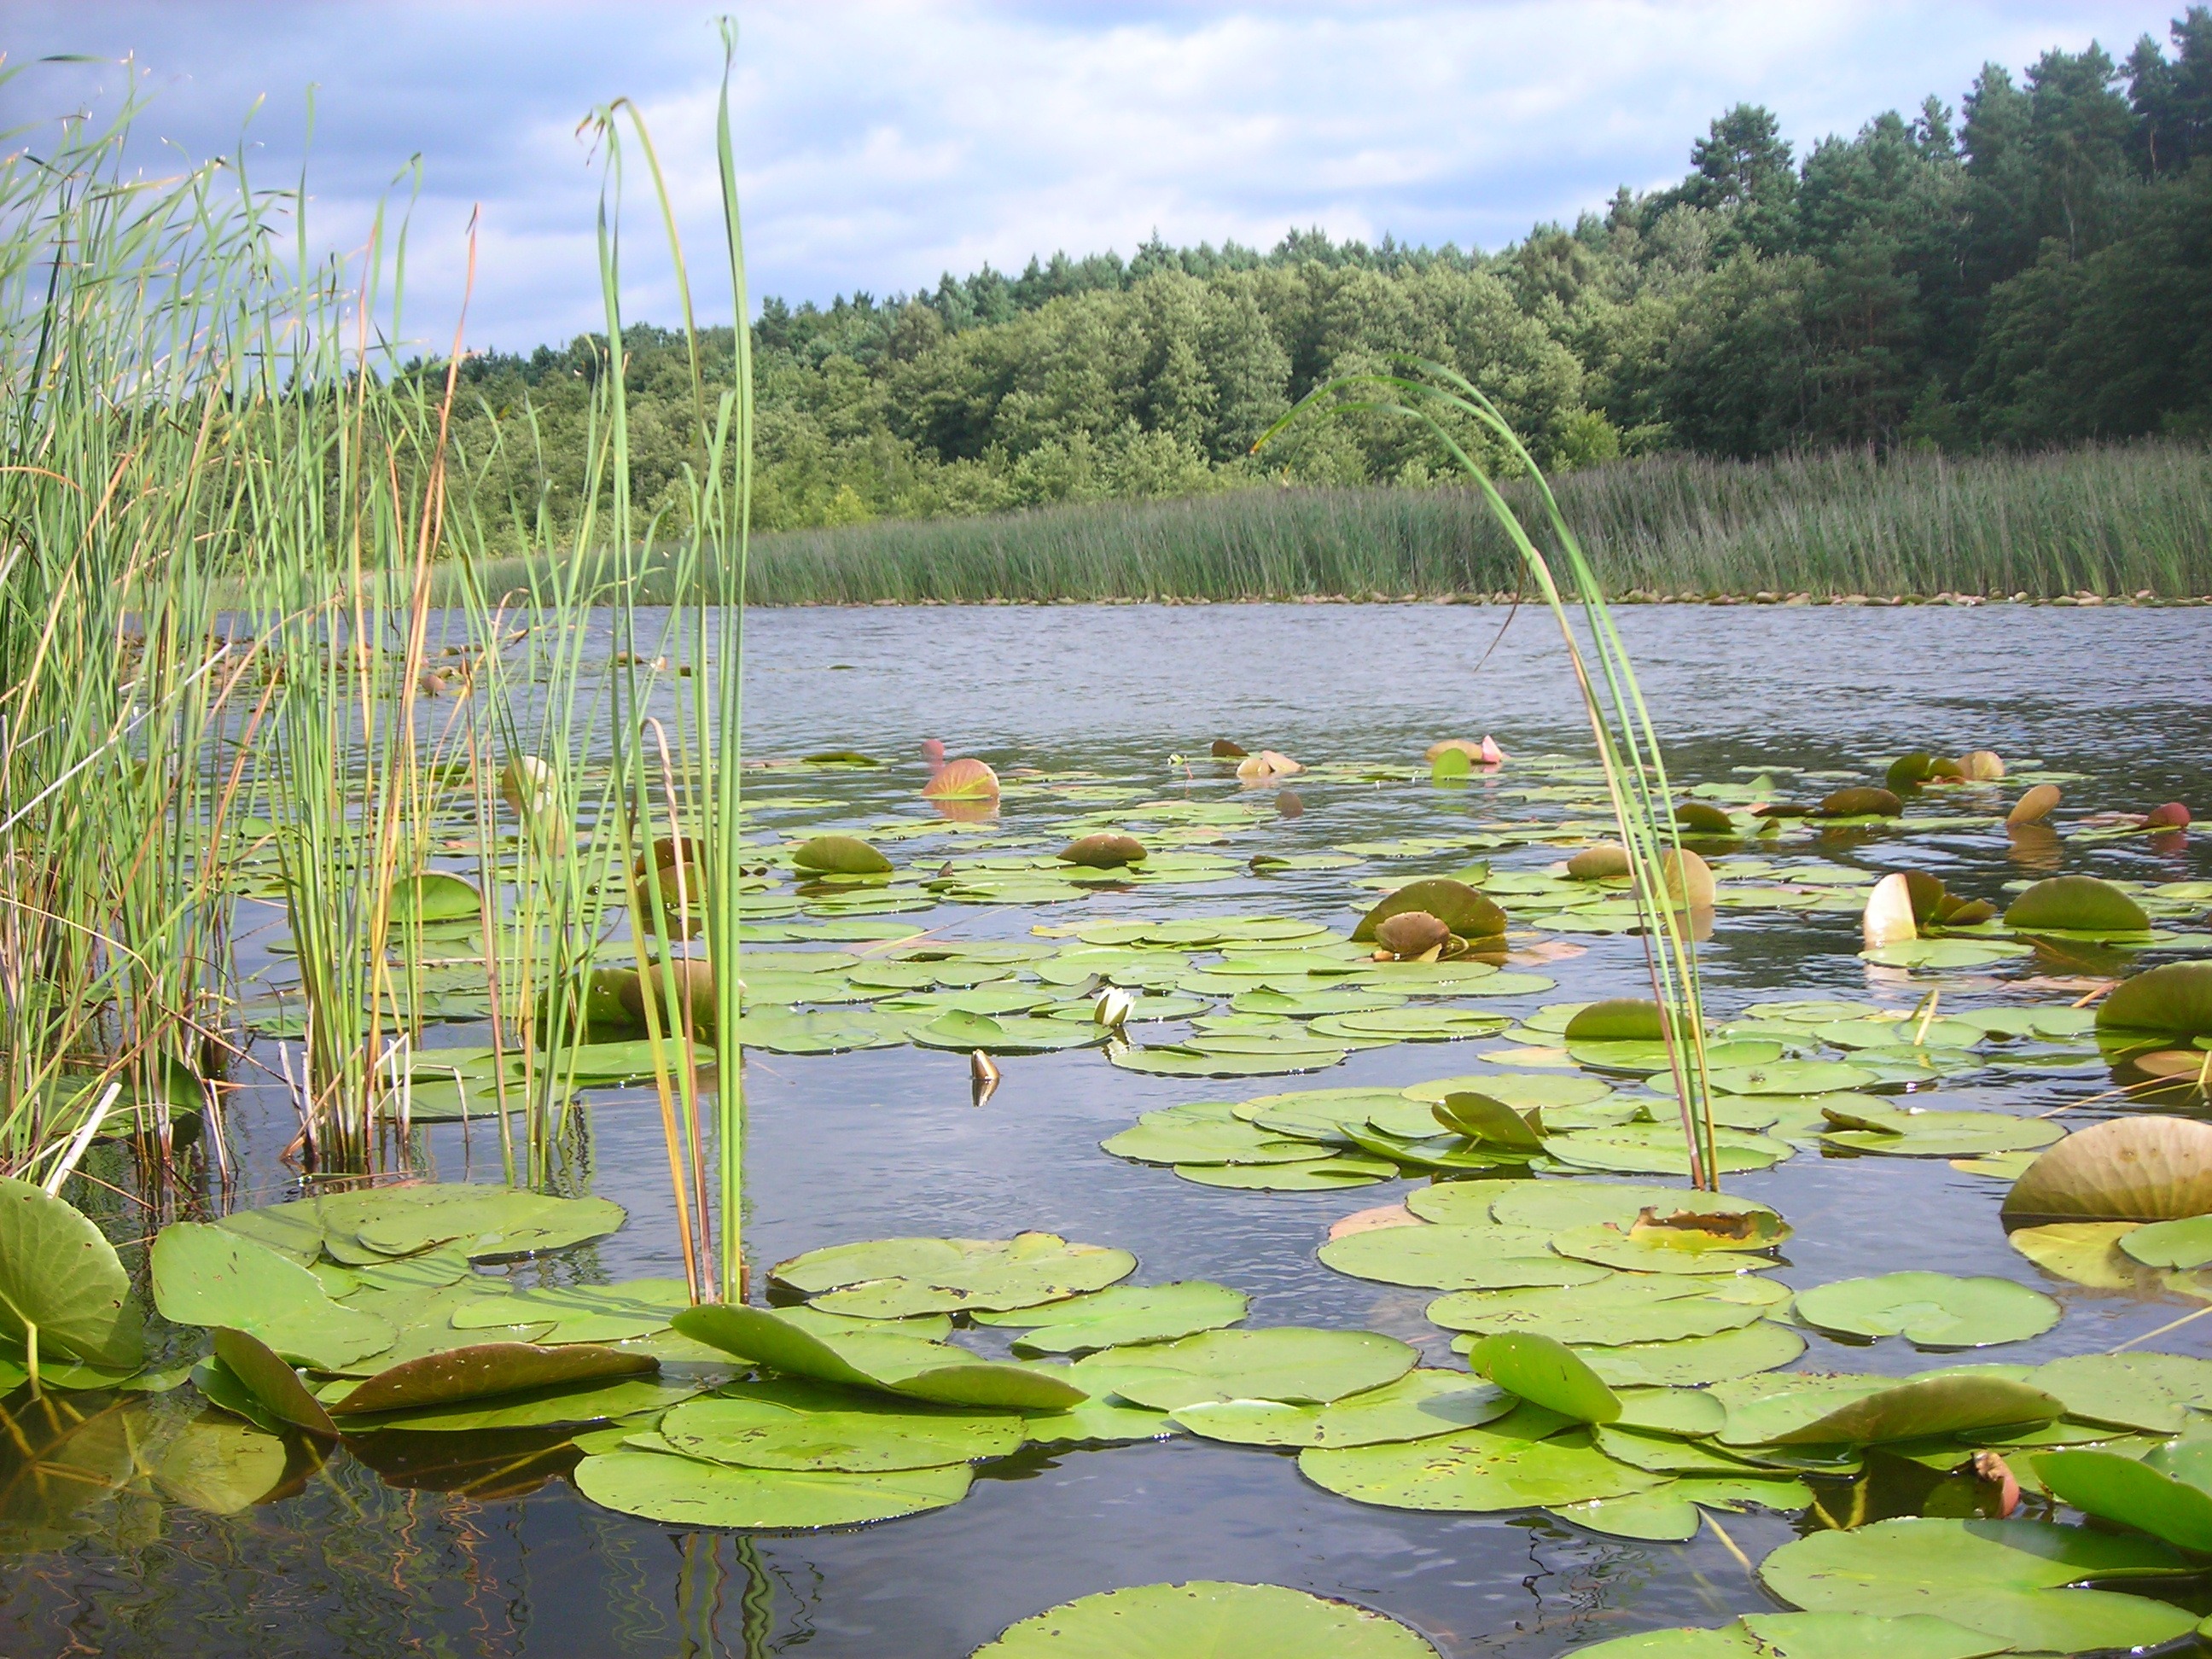
marsh, swamp, white, lake, pond, paddle, holiday, body of water, water lily, wetland, ecosystem, nuphar lutea, m ritz, fish pond, bayou, lily field